Groningen Airport Eelde

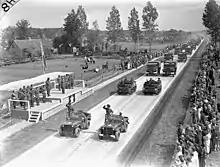
The Irish Regiment of Canada salutes General Crerar during a review at the airport in 1945.

During World War II, between 1940 and 1945, the airport was occupied by the German military. However, its hangars were completely destroyed by Dutch soldiers on their retreat. The occupation was a severe blow to the airport's promising expectations, but the airport played an important role in the war. During the occupation, the airport was considerably expanded by the Germans. Many hangars were built and the apron was expanded to accommodate fighter aircraft.